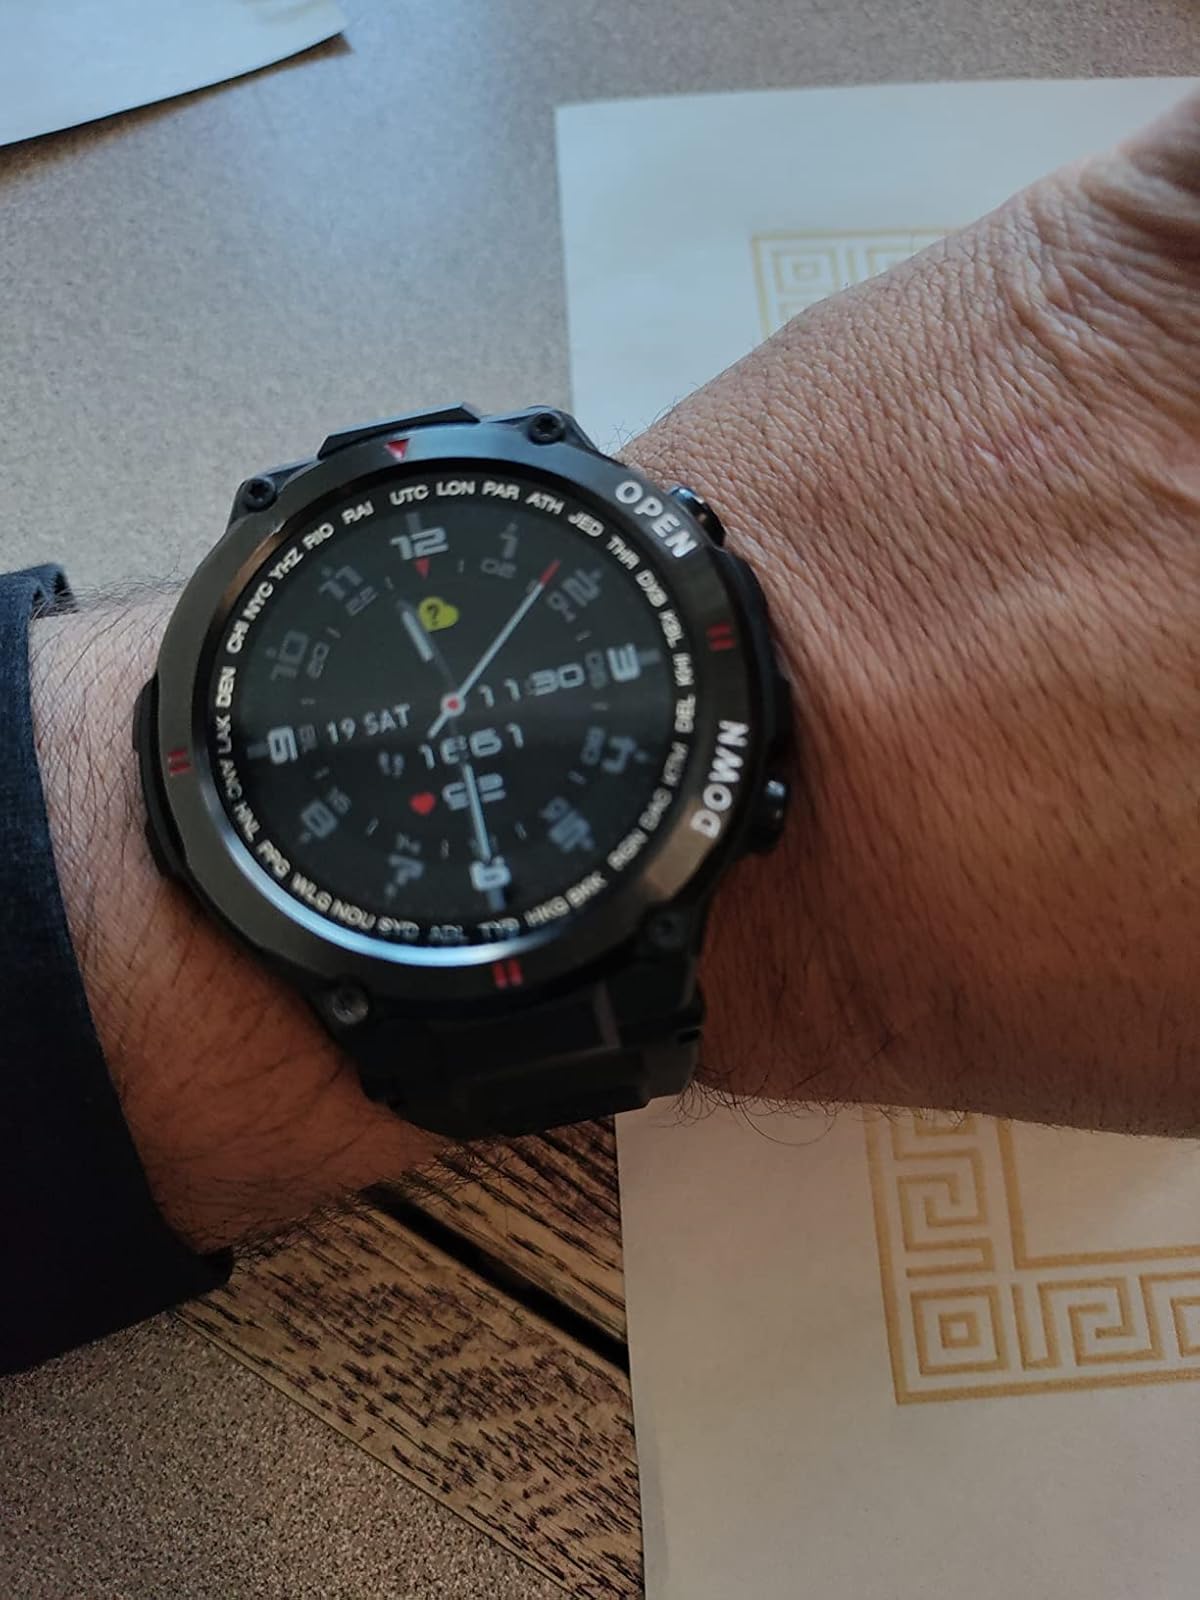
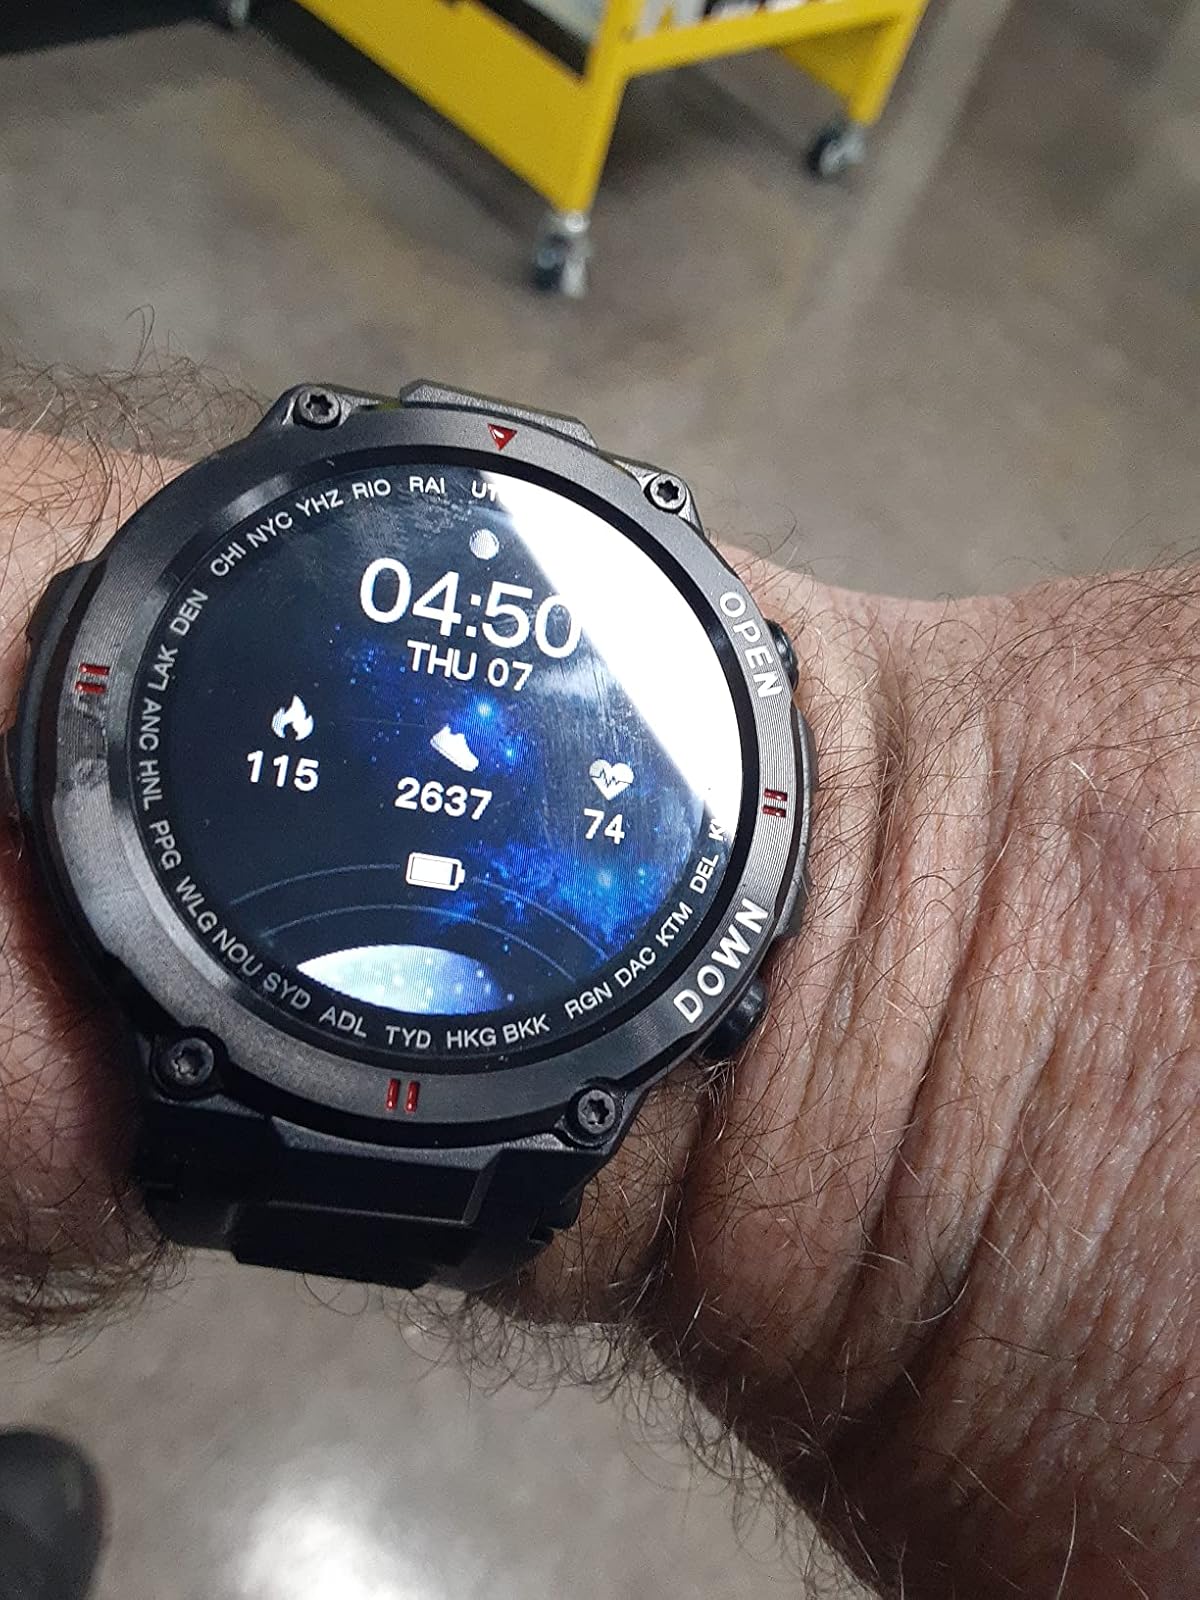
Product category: smartwatch
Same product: yes